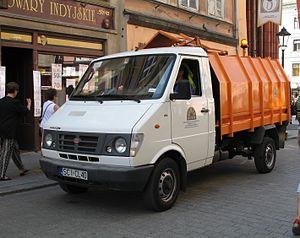
Le FS Lublin est un véhicule utilitaire polonais fabriqué par Fabryka Samochodów Ciężarowych entre 1993 et 2007. Il est le successeur du FSC Żuk.